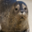
Label: seal